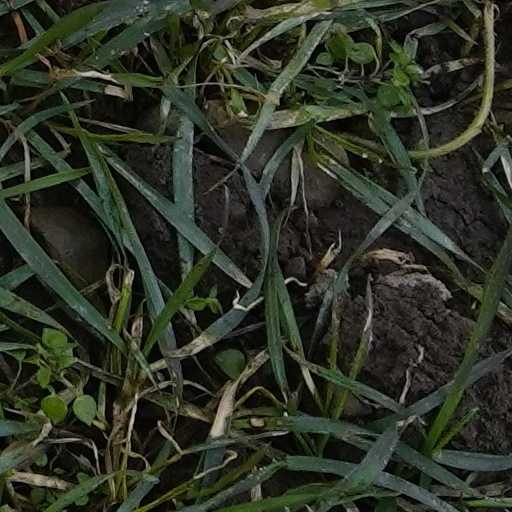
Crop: wheat